Point of Rocks (Baraboo, Wisconsin)

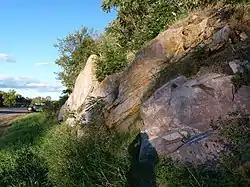
Point of Rocks, September 2012

Point of Rocks is a geologically significant outcropping located along U.S. Route 12 (US 12) in the Town of Baraboo in Sauk County, Wisconsin, United States, southwest of the city of Baraboo. The formation is made up of Baraboo Quartzite and is part of the Baraboo Range; it dates from the Precambrian and is roughly 1.7 billion years old. Along with the nearby Van Hise Rock, the formation was instrumental in the University of Wisconsin–Madison's development of the field of geology in the late 19th and early 20th centuries. The formation is listed on the National Register of Historic Places.